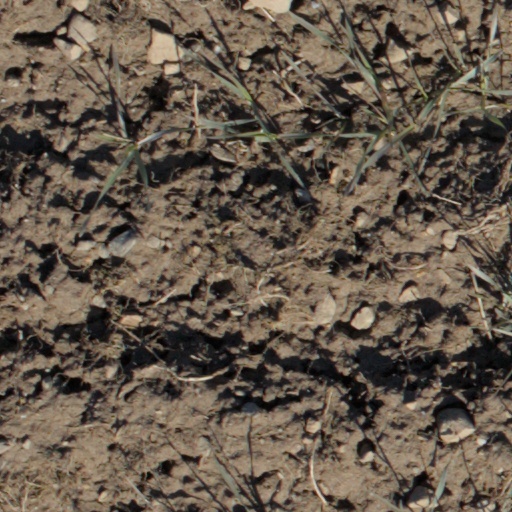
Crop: wheat